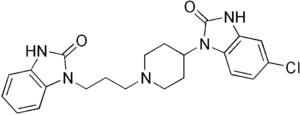
La dompéridone, commercialisée sous le nom de Motilium par le laboratoire Janssen-Cilag, est une substance chimique de la famille des benzimidazoles et des pipéridines qui possède des propriétés antiémétiques, et donc souvent prescrite dans le cadre d'un traitement de certaines nausées ou vomissements. Elle peut également être utilisée pour traiter le reflux gastro-œsophagien.